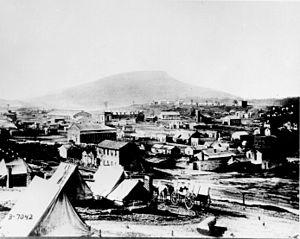
Chattanooga pendant la guerre de Sécession, 1864. Tentes de soldats et chariots d'intendance, à proximité du bâtiment communal. Image empruntée à l'article original sur le wikipédia américain. Source: https://www.archives.gov/research_room/research_topics/american_cities/images/american_cities_028.jpg
Premier conflit total de l'ère moderne, la guerre de Sécession met en exergue le rôle déterminant que les chemins de fer joueront dans les conflits à venir, en particulier dans le domaine de la logistique et du transport de troupes. Le réseau particulièrement bien développé du Nord est d'un précieux secours pour le soutien logistique des opérations lointaines de l'armée de l'Union, tandis que les lacunes du réseau confédéré - dues principalement au faible niveau de développement industriel des États sécessionnistes - contribuent pour une bonne part à la défaite du Sud. Les deux camps comprennent d'emblée l'importance de cette nouvelle technologie dans la guerre moderne et consacrent d'importants moyens en hommes et en matériels à la destruction des réseaux ennemis et à la protection, la maintenance et le développement de leurs propres chemins de fer. Tout au long du conflit, de nombreux combats ont ainsi les lignes, des dépôts ou des nœuds ferroviaires pour enjeux et objectifs.
Chattanooga est la quatrième ville de l’État du Tennessee, aux États-Unis, et le siège du comté de Hamilton. Lors du recensement de 2010, Chattanooga avait une population de 167 674 habitants intra muros et de 528 143 dans sa région métropolitaine.
Arthur James Lyon Fremantle est un soldat britannique et devient l'un des haut-gradés les plus âgés de l'armée britannique de la fin du XIXᵉ siècle.